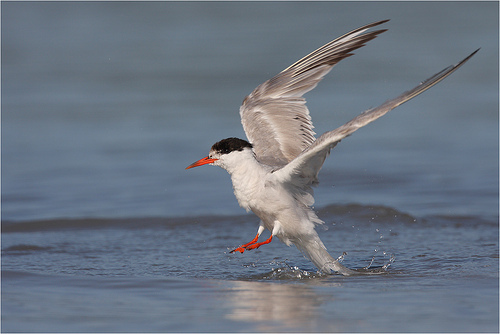
this bird is mostly gray with a black crest, and orange bill and feet.
a medium sized bird that has tones of grey all over and a long, pointed red billa large bird with an all white body, long wings, and an orange beak and claws.
this is a white bird with grey wings and a black head with an orange beak.
his white bird has large gray wings, black on the top of the head and an orange beak and feet.
a decent sized white bird, with red,organish feet and bill, the top of it's head is black
this particular bird has a belly that is white and gray
this long-winged bird has a red beak and red feet.
a medium size bird with a white covering with black crown.
this bird has large gray and white wings, orange feet, a long tail, black fur on its head, and a long orange beak.
Species: Common Tern